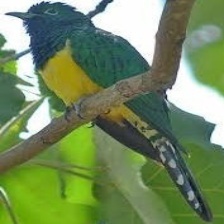
Species: AFRICAN EMERALD CUCKOO
Scientific name: CHRYSOCOCCYX CUPREUS